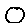
Label: 0